Mary Joe Frug

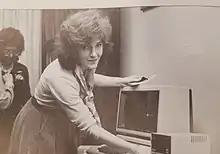

Mary Joe Frug (née Gaw; 1941 – April 4, 1991) was a professor at New England Law Boston, and a leading feminist legal scholar. She is considered a forerunner of legal postmodern feminist theory. Much of her work was collected in the posthumously-published book, "Postmodern Legal Feminism". She is the author of the casebook "Women and the Law".